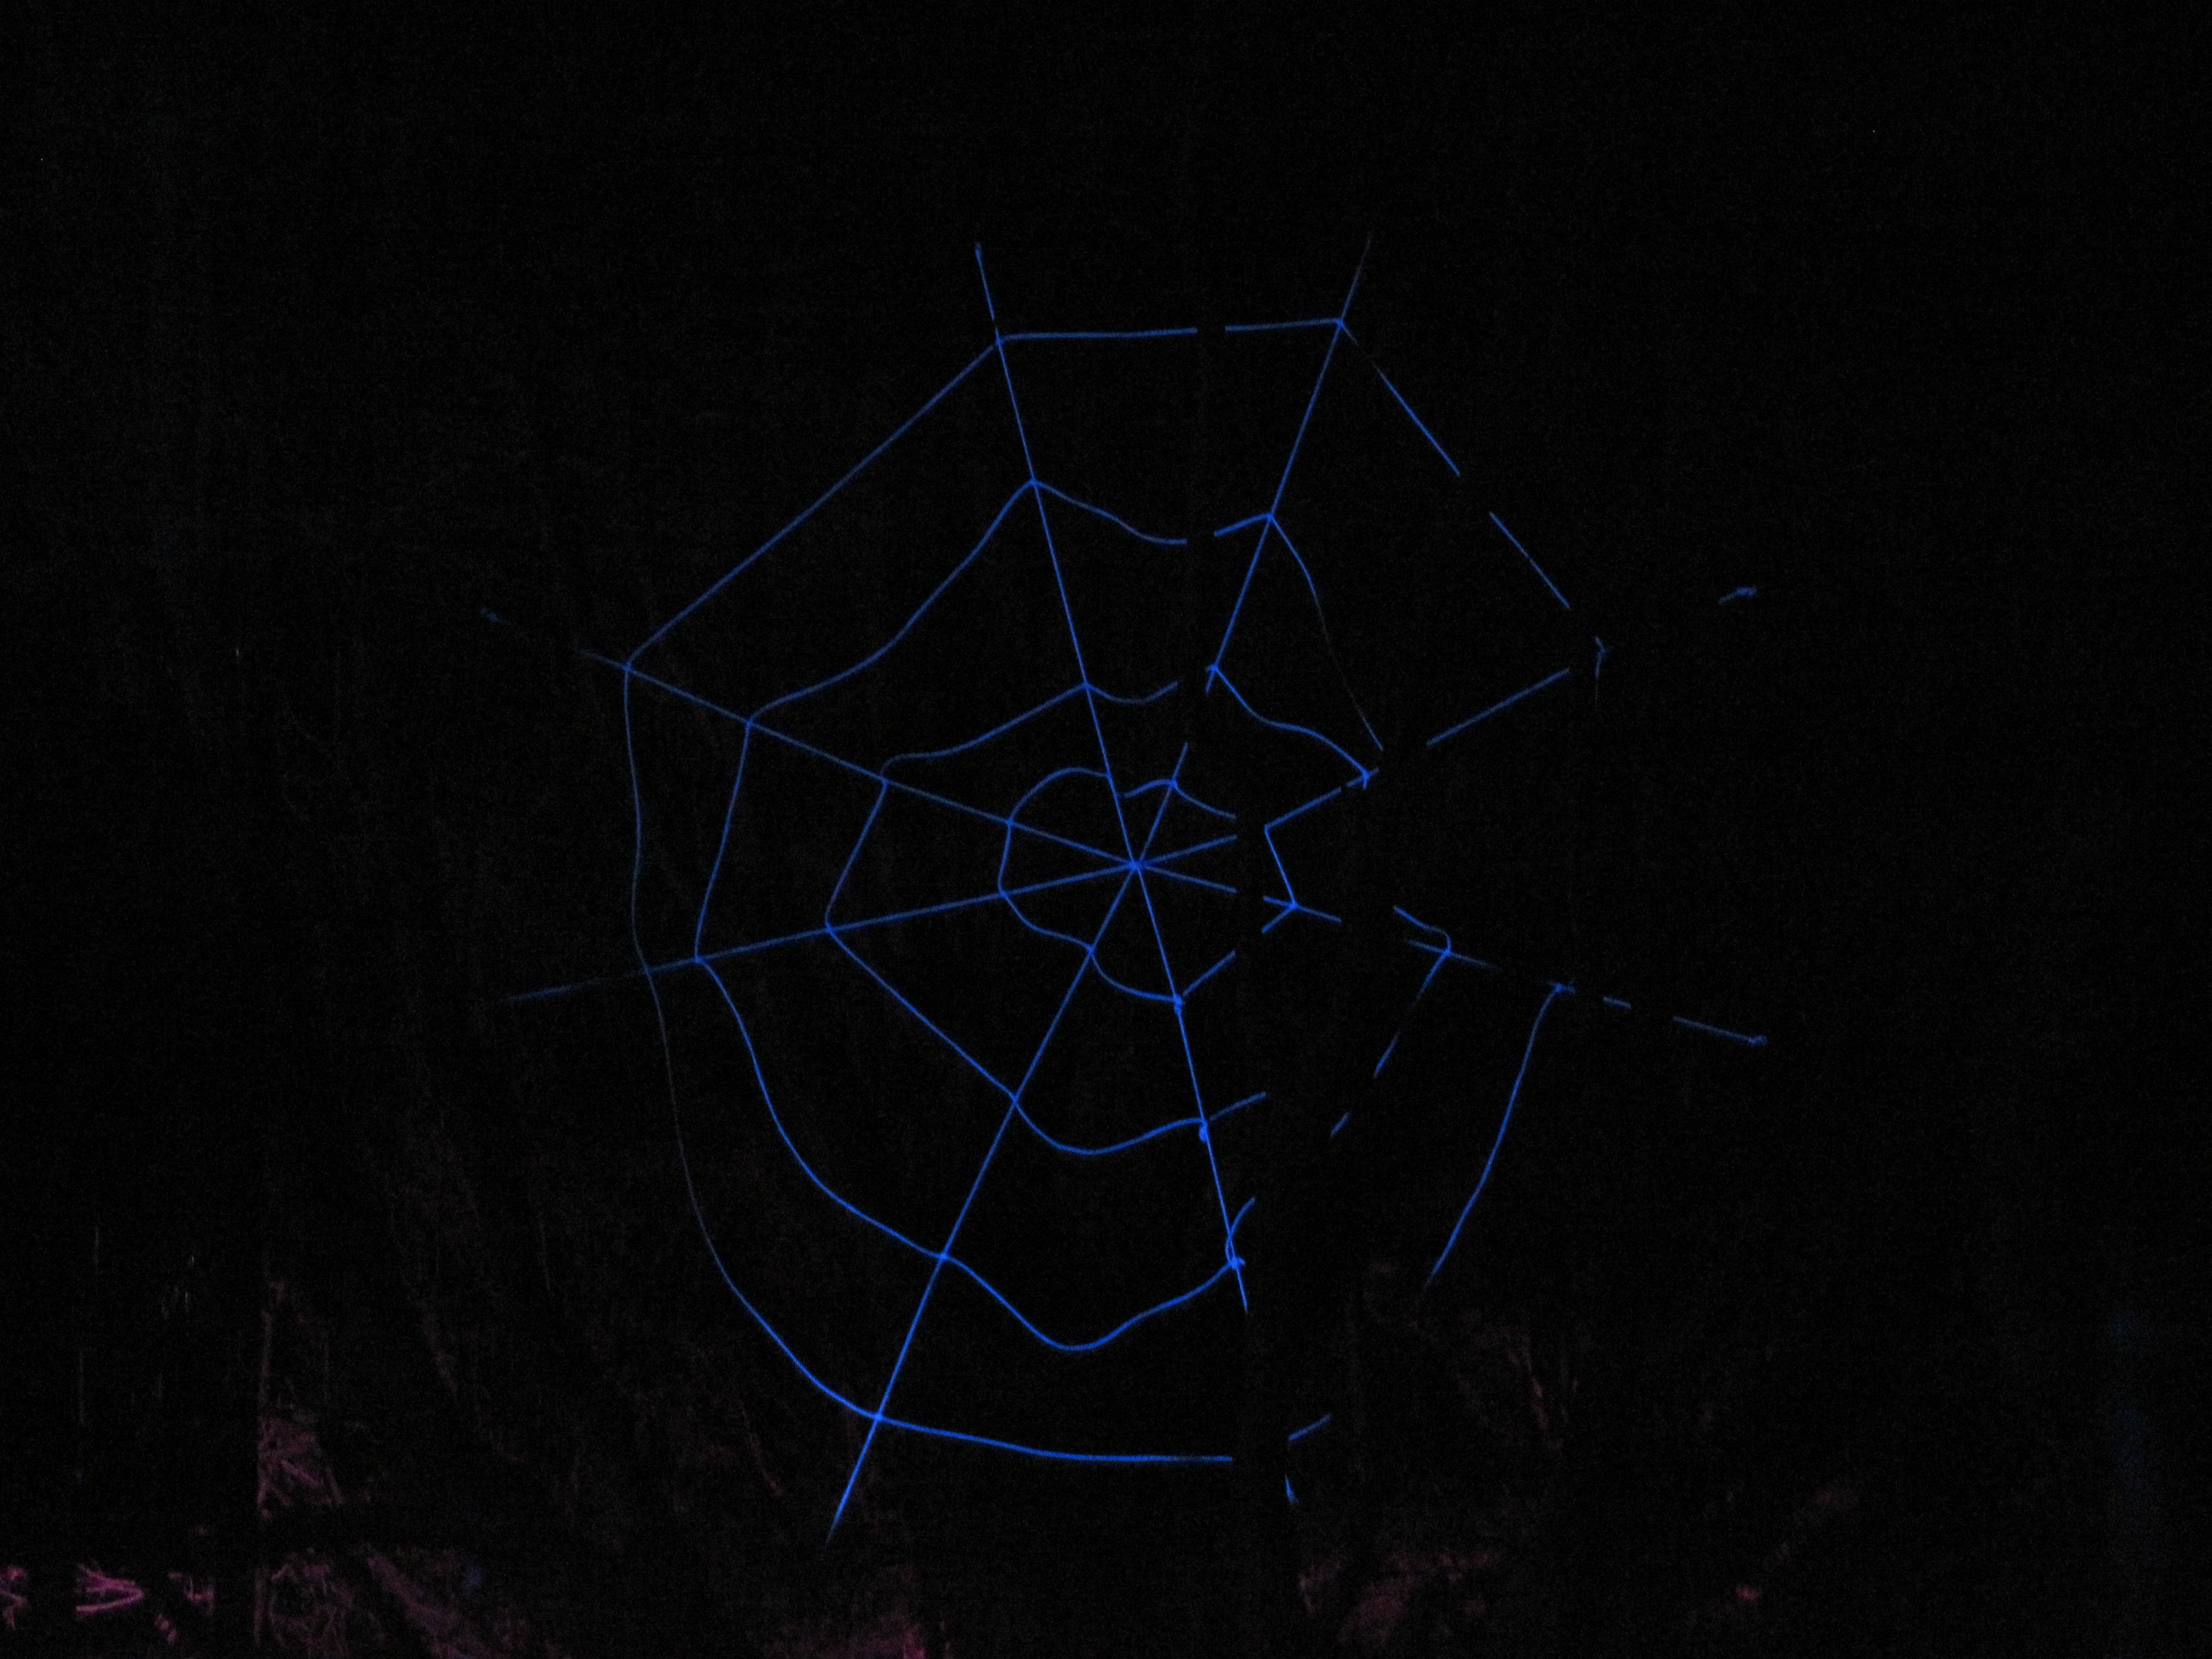
star, line, darkness, invertebrate, spider web, cobweb, spider, symmetry, light effects, parking lights, grugapark